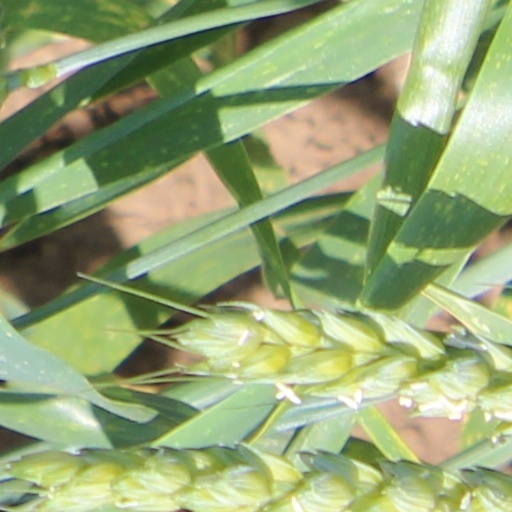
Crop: wheat